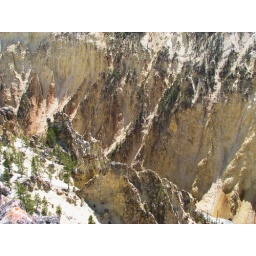
A close up view of the yellow rock in the Grand Canyon of the Yellowstone.